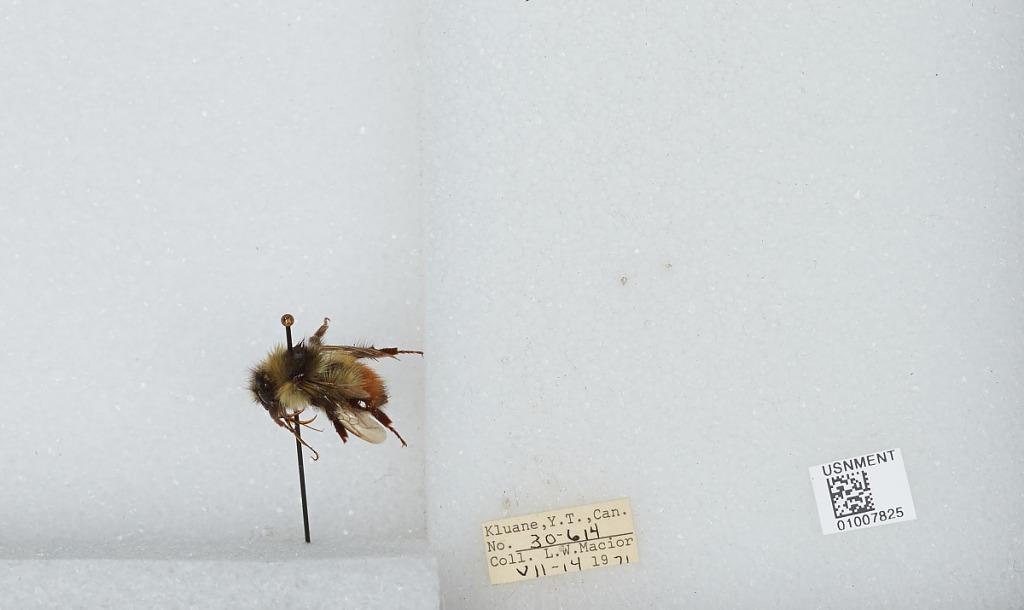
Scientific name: Bombus (Pyrobombus) flavifrons Cresson
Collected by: L. Macior
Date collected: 1971-7-14
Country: Canada
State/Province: Yukon Territory
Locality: Kluane
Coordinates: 60.75, -139.5